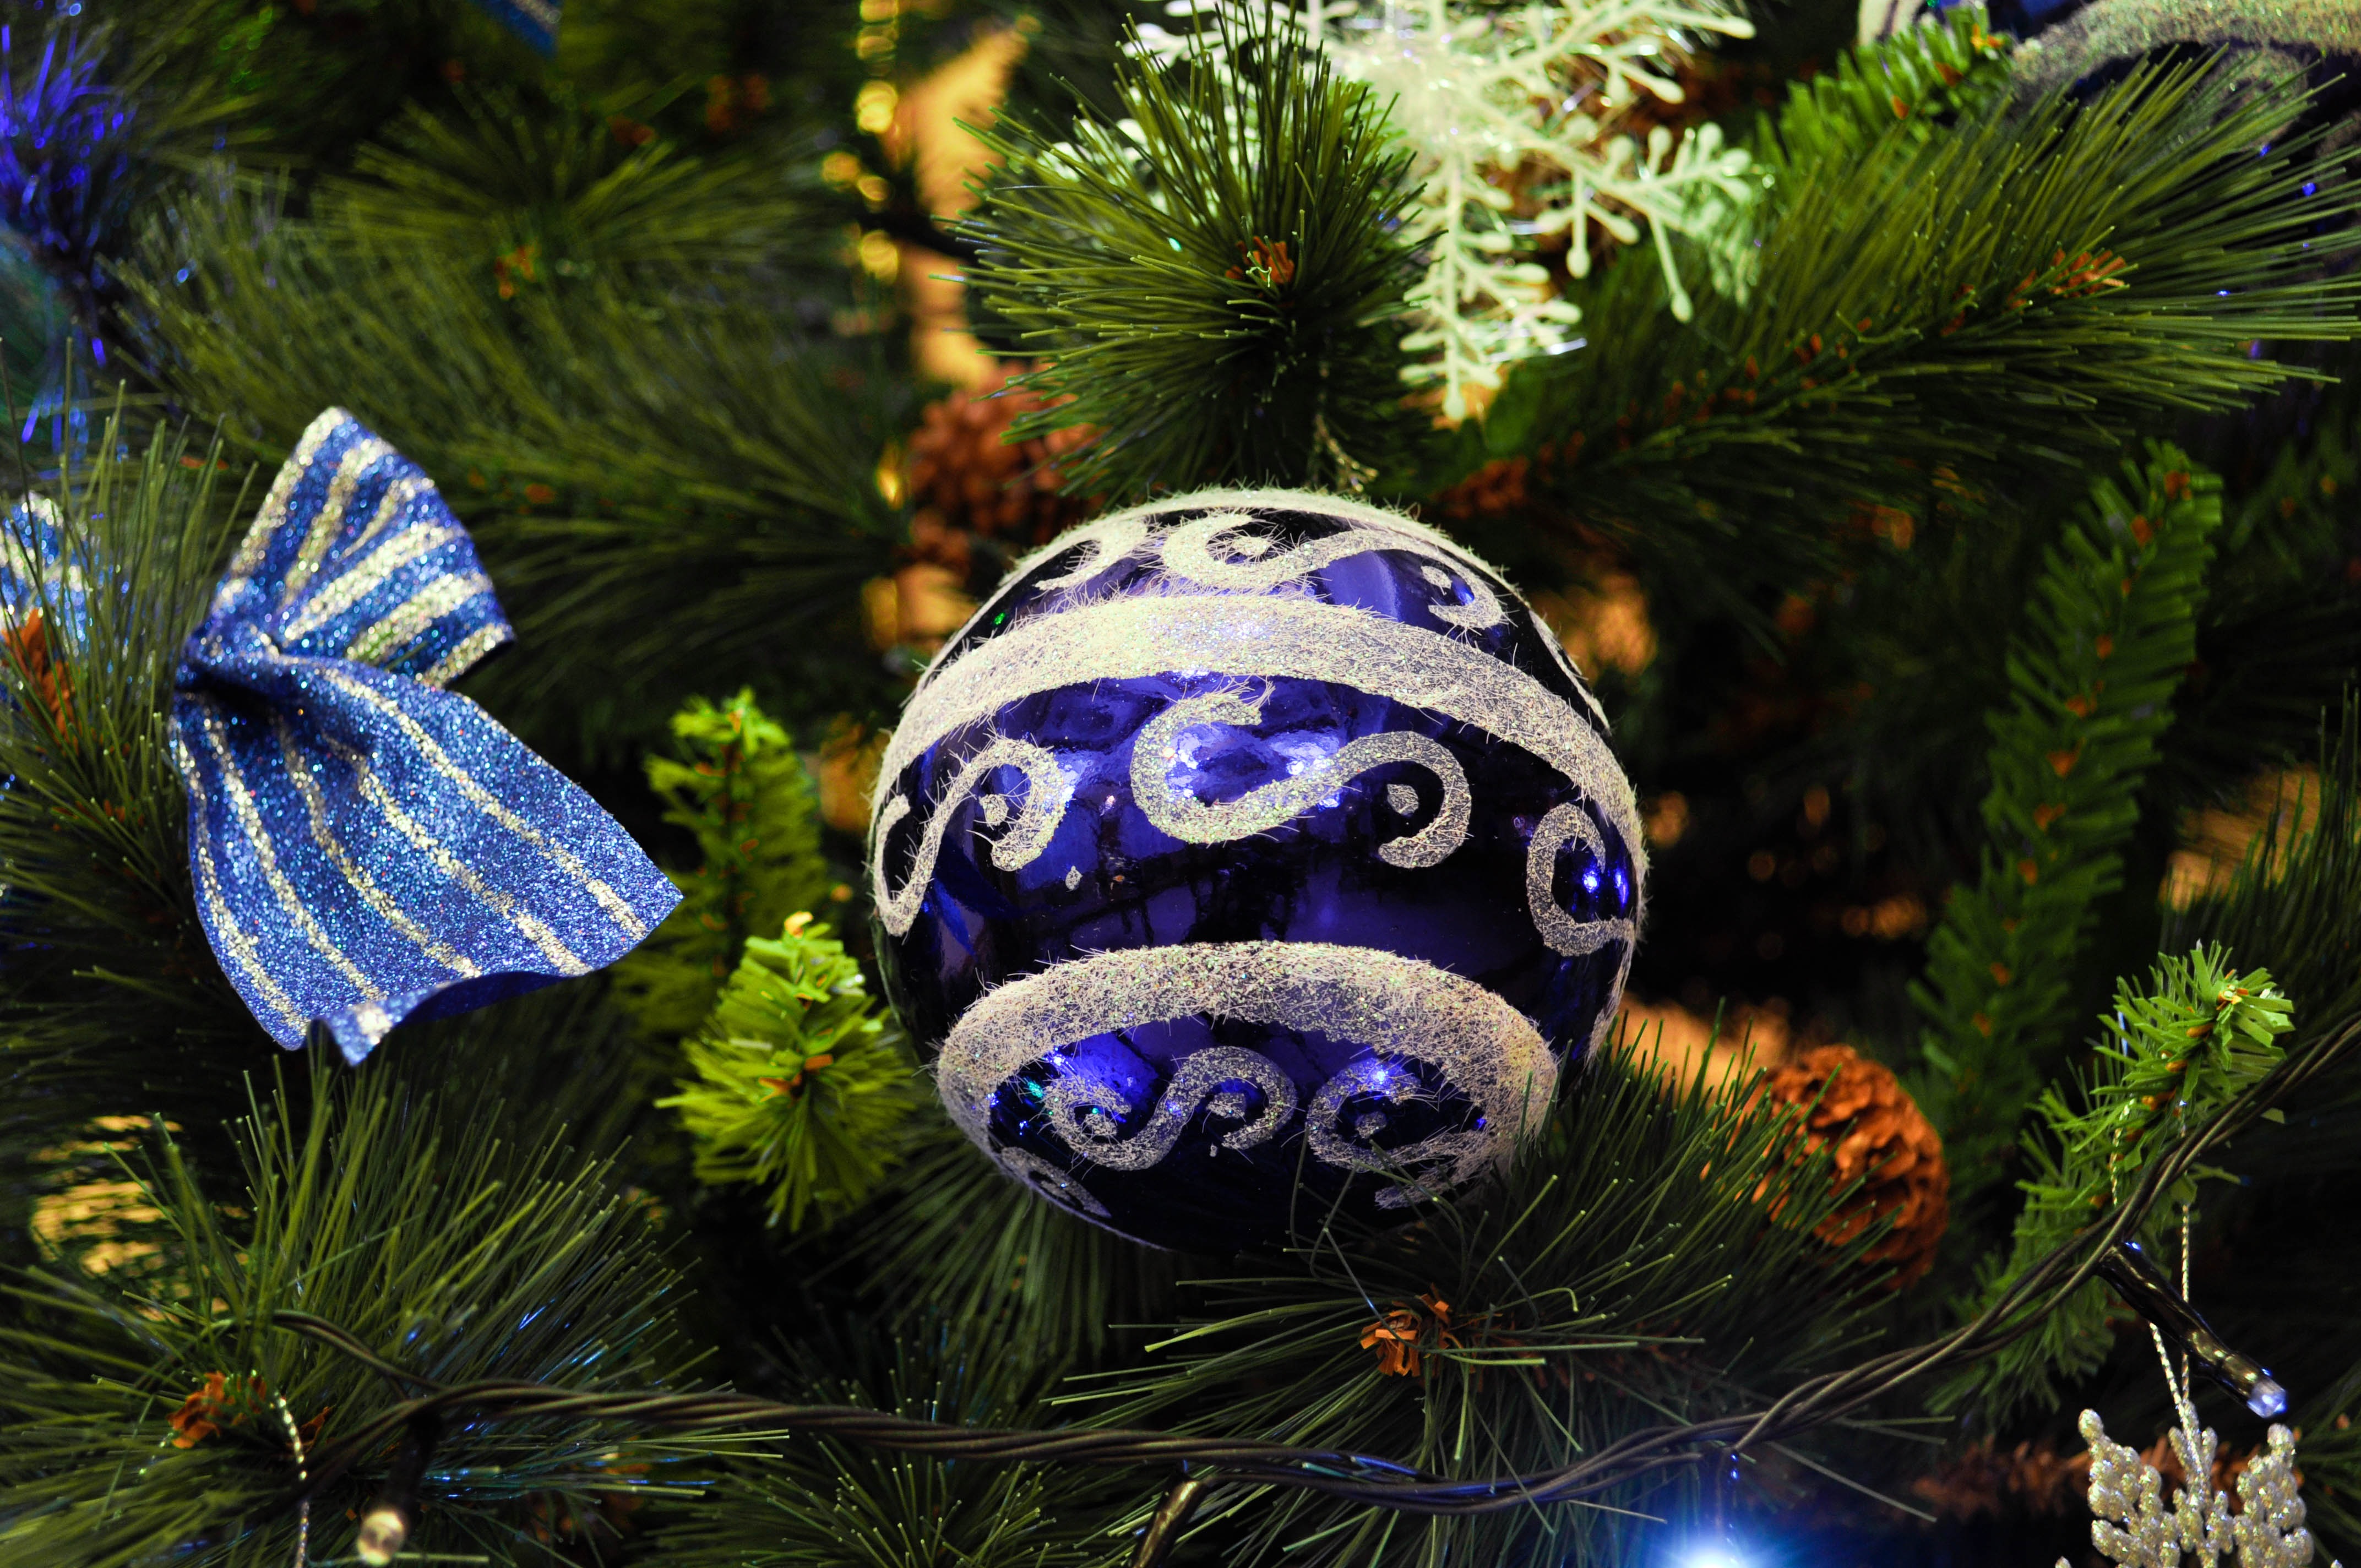
tree, branch, winter, flower, decoration, green, color, holiday, christmas, fir, new year, christmas tree, season, ornament, christmas decoration, xmas, woody plant